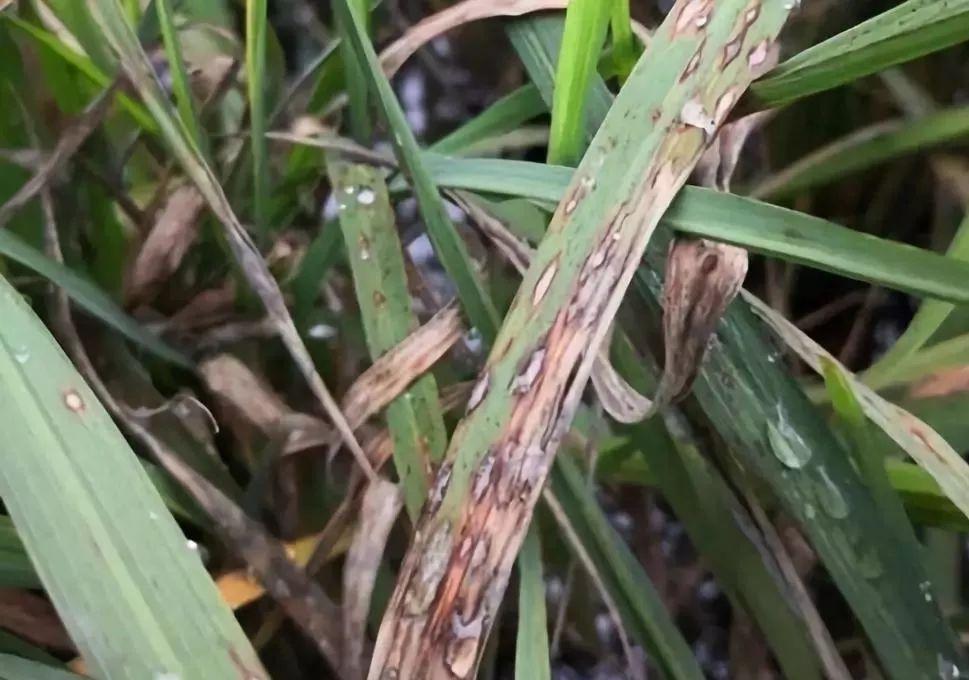
Plant: Rice
Disease: rice blast